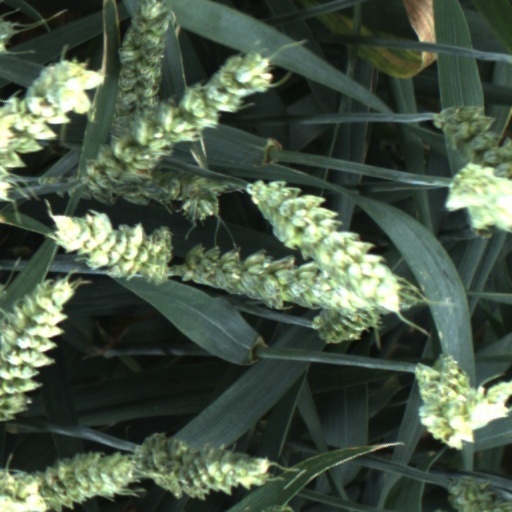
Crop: wheat